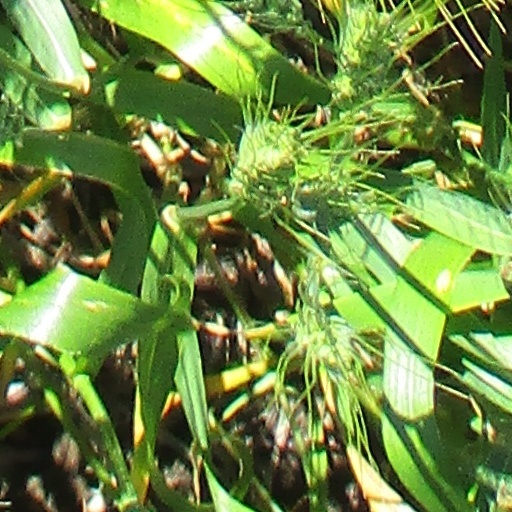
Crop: wheat